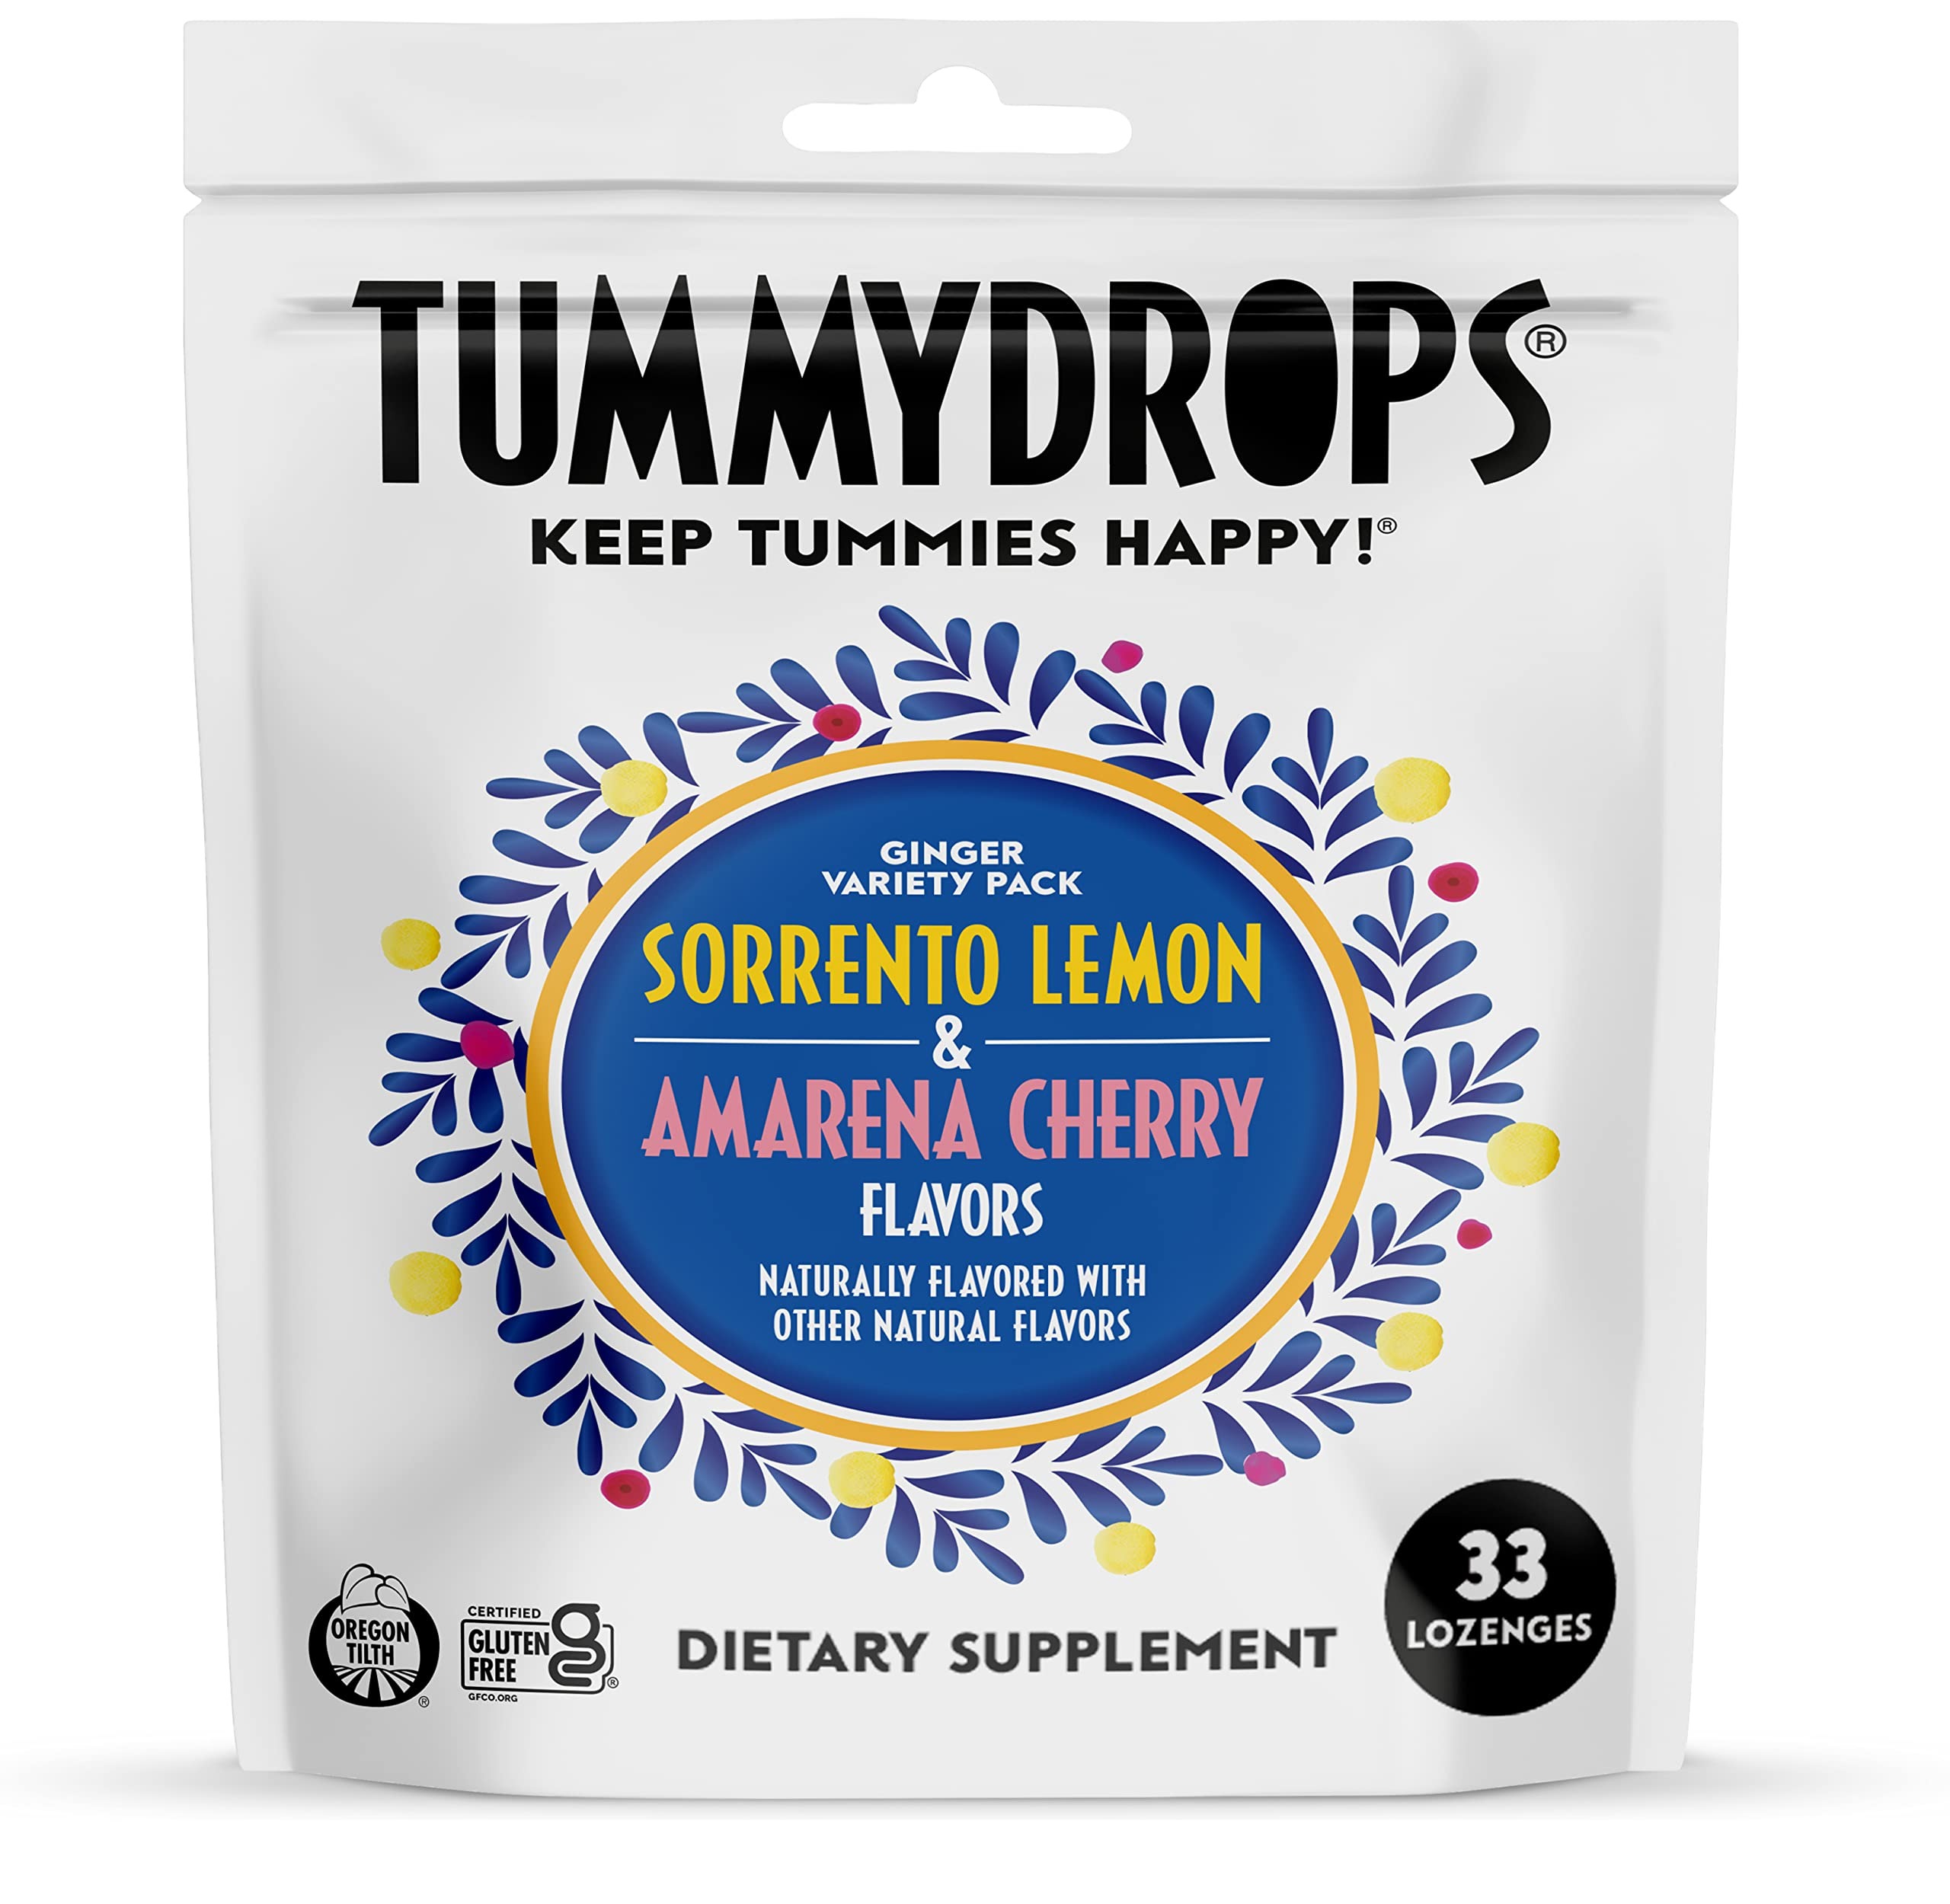
Item Name: Tummydrops Ginger Italy Inspired Flavors Variety Pack. Gluten Free, Vegan, & Made with Organic Ingredients, 33 Assorted Peppermint Oil and Ginger Lozenges.
Bullet Point 1: For over 10 years, families have trusted tummydrops as their choice for organic ginger & peppermint oil for digestive health and occasional digestive upsets.
Bullet Point 2: Formulated by a Board-Certified Gastroenterologist
Bullet Point 3: Ginger can be spicy for some. Please reference our intensity scale on our amazon store to find the best tummydrop for you. If you don’t like spicy things, consider our peppermint drops. The spiciness level on these drops is similar to our blackberry ginger
Bullet Point 4: Made with our patented process with a proprietary organic ginger extract only available with tummydrops.
Bullet Point 5: Experience the tummydrops difference. We believe in 3rd party certifications. Oregon Tilth Certified Made with Organic Ingredients, GFCO certified gluten free, and Kof-K Certified Kosher.
Bullet Point 6: Our first tummydrop made with both our proprietary organic ginger extract and peppermint oil, both in the same drop!
Product Description: For over 10 years, tummydrops have been the natural brand that families trust for their organic ginger and peppermint oil. Comes with 33 individually wrapped organic ginger lozenges that are organic, gluten free, vegan, and kosher. THIS IS OUR FIRST TUMMYDROP THAT HAS BOTH OUR SPECIAL ORGANIC GINGER EXTRACT & PEPPERMINT OIL IN THE SAME DROP.
Value: 33.0
Unit: Count

Price: 14.995